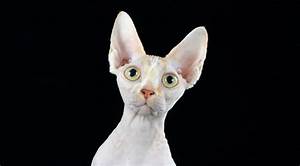
Label: gatto